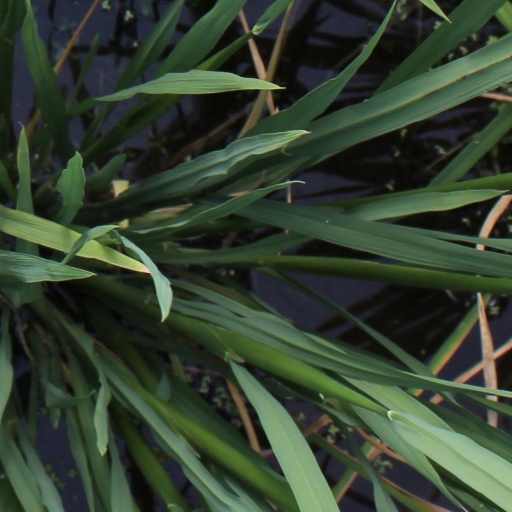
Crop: rice